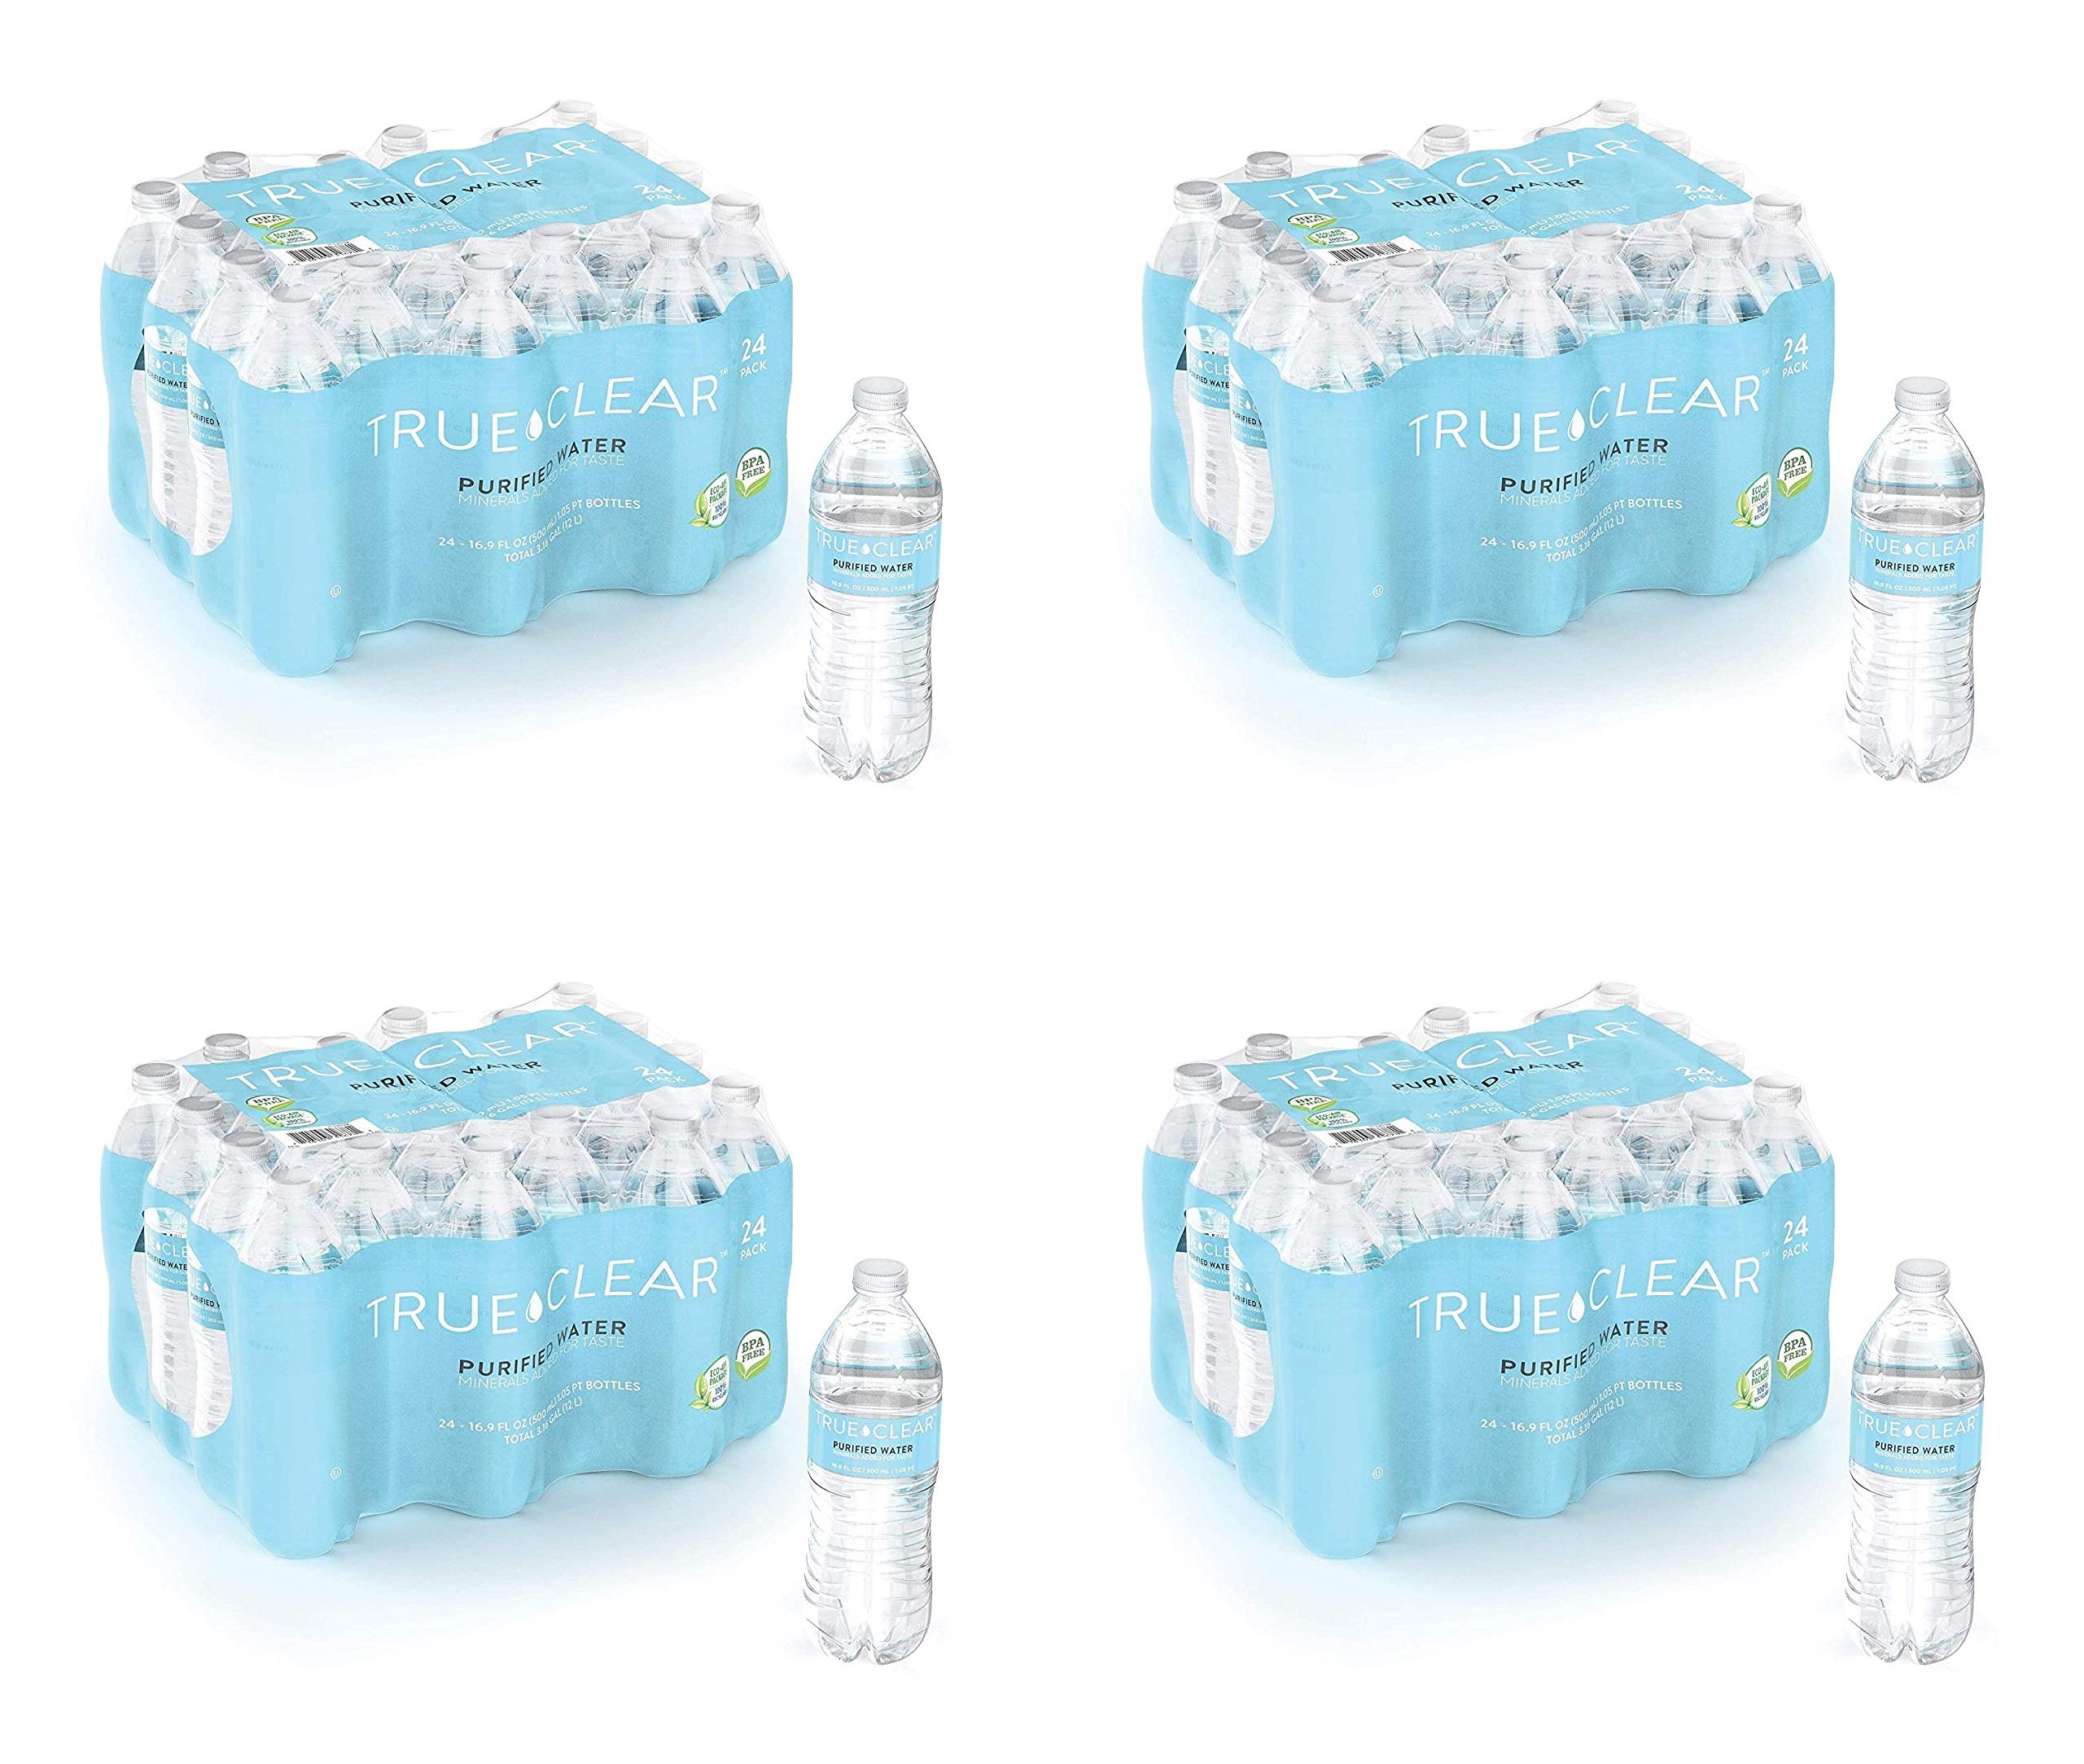
Item Name: True Clear TC54594 True Clear Purified Bottled Water, 16.9 fl. oz. Bottles, 24/Carton (TC54594) Pack of 4
Value: 405.6
Unit: Fl Oz

Price: 27.31